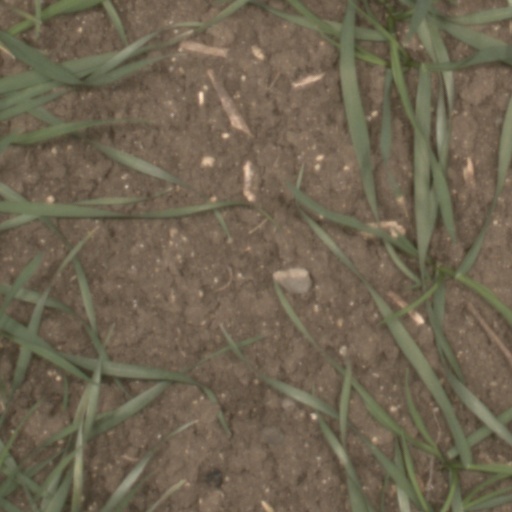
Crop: wheat